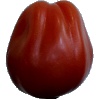
Label: Tomato Heart 1